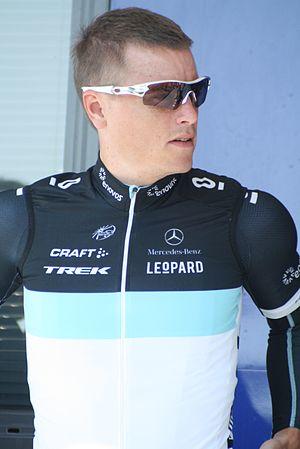
Présentation des coureurs au départ de la première étape Martin Pedersen
Martin Pedersen, né le 15 avril 1983 à Brøndby, est un coureur cycliste danois.